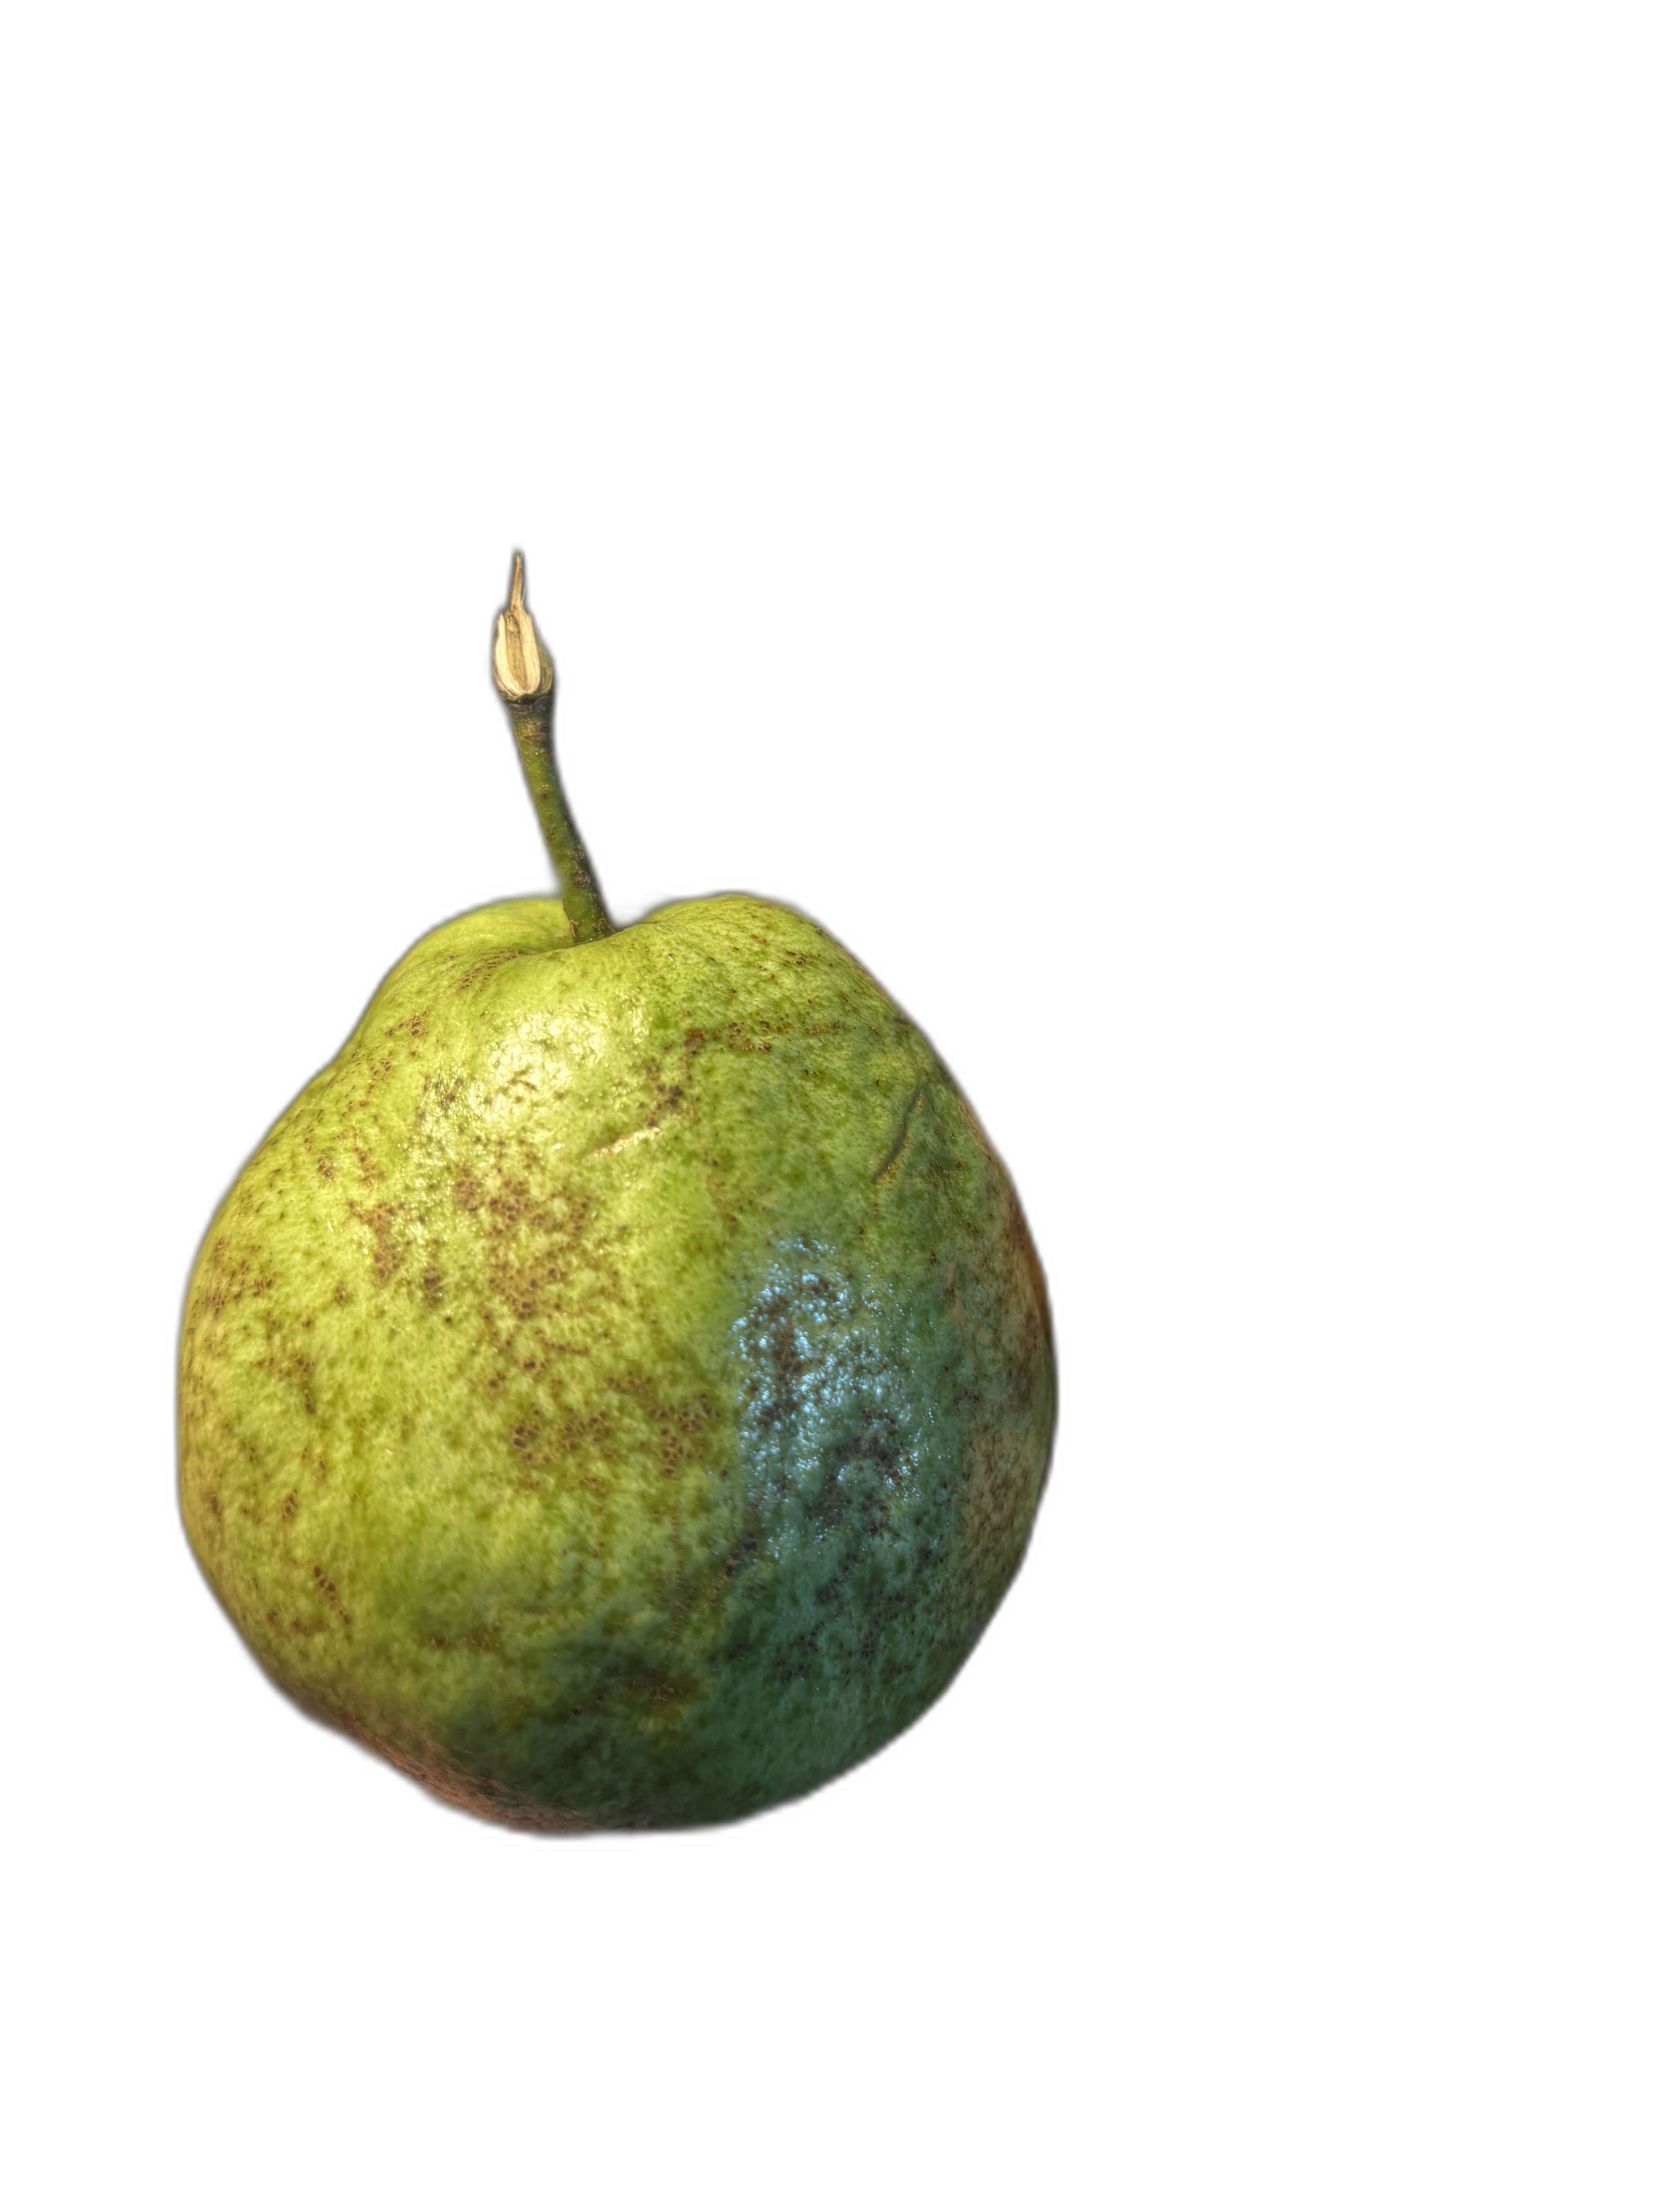
Plant part: fruit
Disease: Scab